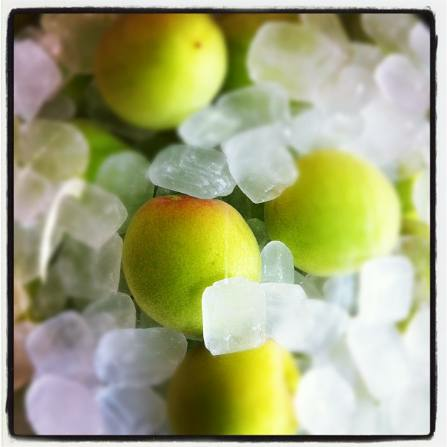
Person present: No